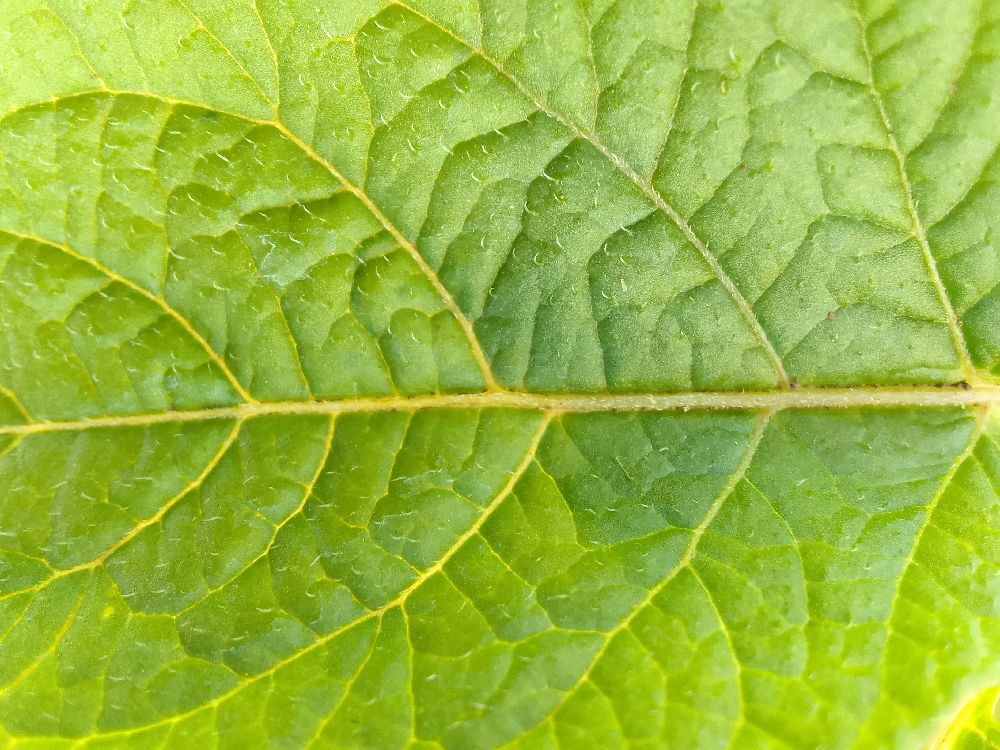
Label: Healthy